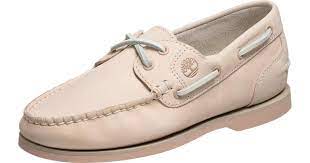
Label: Boat